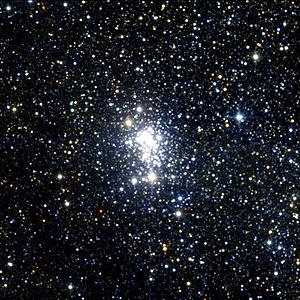
Voici une liste non exhaustive d'amas stellaires, classée par ordre alphabétique de constellations.
Westerlund 1, autrement appelé l'amas de l'Autel, est un amas ouvert situé dans la constellation de l'Autel. Il a été découvert par Bengt Westerlund en 1961, d'où cette désignation. Sa distance au système solaire est longtemps restée incertaine, mais est désormais établie à 3,9 ± 0,7 kpc, ce qui place cet amas au sein du bras spiral Écu-Croix. Comme beaucoup d'amas ouverts, il possède une population importante d'étoiles jeunes parmi lesquelles des étoiles massives, dont certains sont des étoiles Wolf-Rayet. Un des objets célestes les plus notable de cet amas est le pulsar X anormal CXOU J164710.2-455216.